Sergeant Mike

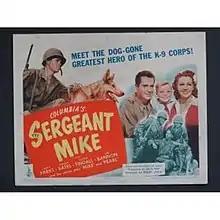
Lobby card for the film

Sergeant Mike is a 1944 American drama film directed by Henry Levin, which stars Larry Parks, Jeanne Bates, and Loren Tindall.